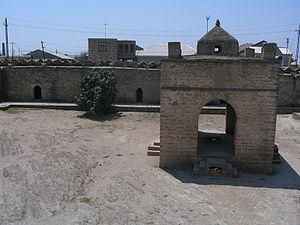
Cet article recense les sites inscrits au patrimoine mondial en Azerbaïdjan.